Infant bed

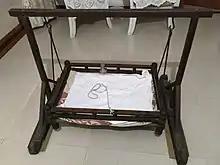
A wooden cradle from India

Although in the U.S. there is a standard size for an infant bed (~71 cm x ~133 cm), 12% of the 2.4 million infant beds sold annually are not of this size; "mini cribs" are an example of this. The "mini crib" is an umbrella term that covers all cots smaller than the standard size. It means that travel cribs and many play yards can also be called mini cribs. This said, people often use the term for small baby beds with hard sides.